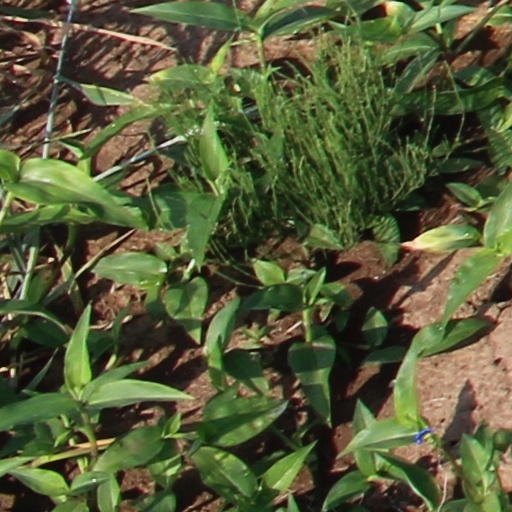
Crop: wheat